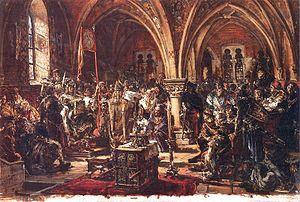
Cette page concerne l'année 1180 du calendrier julien.